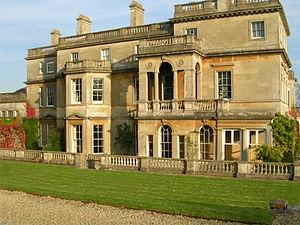
La pierre de Bath est un calcaire oolithique comprenant des fragments granulaires de carbonate de calcium.